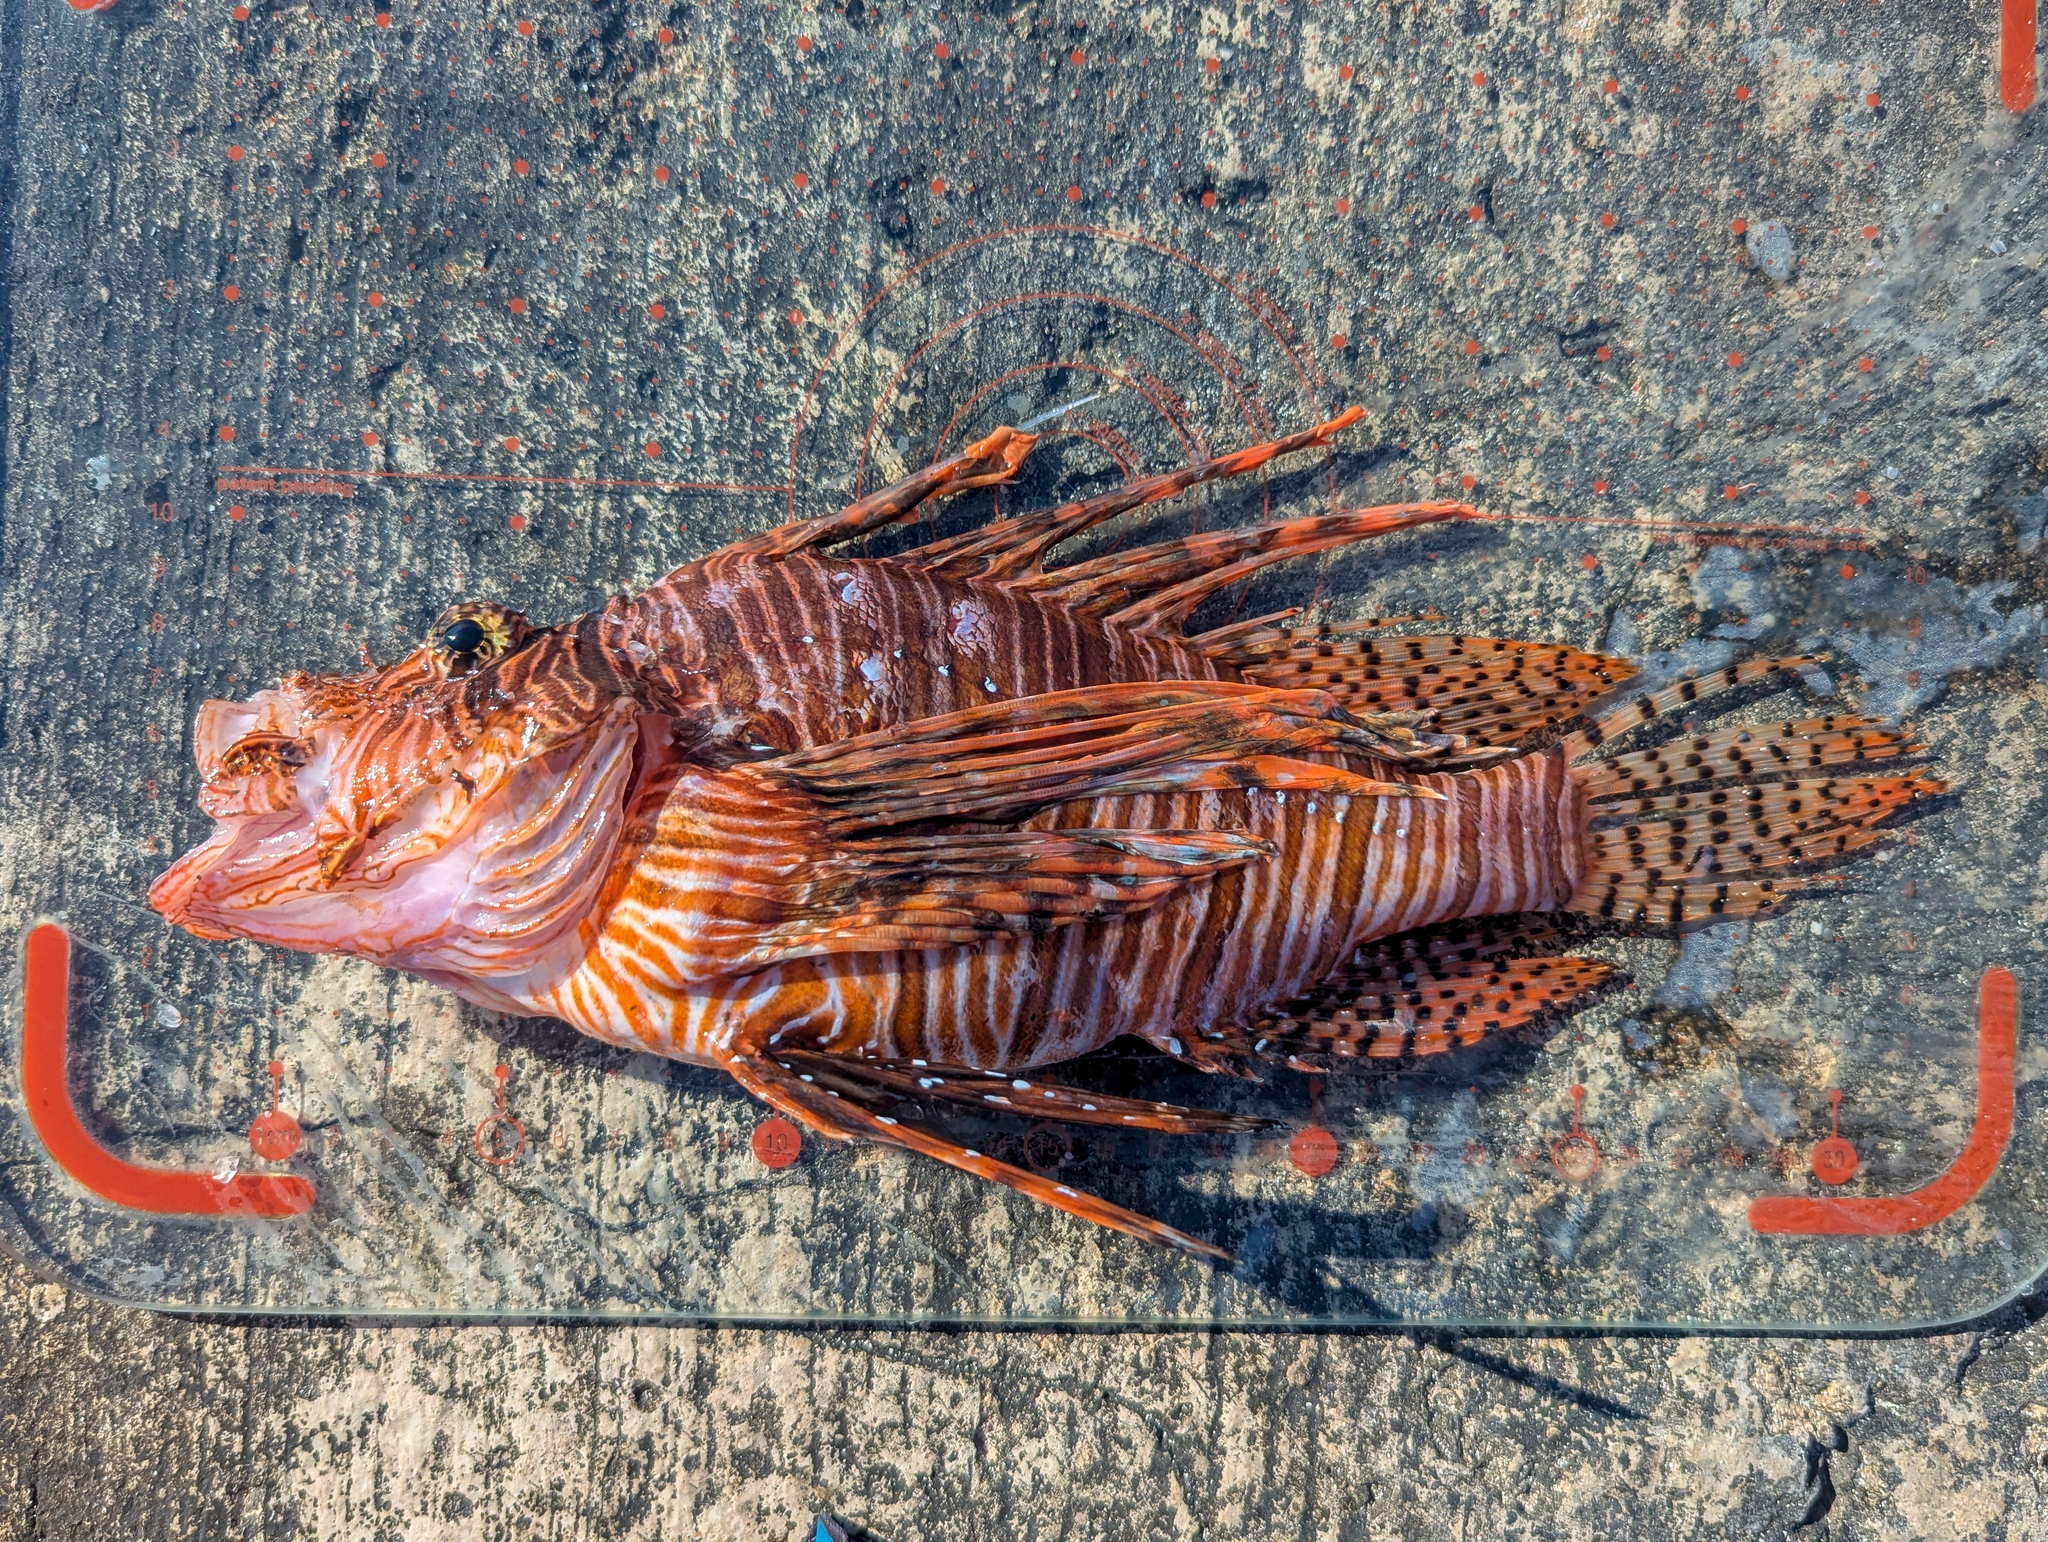
Pterois volitans (Red Lionfish)